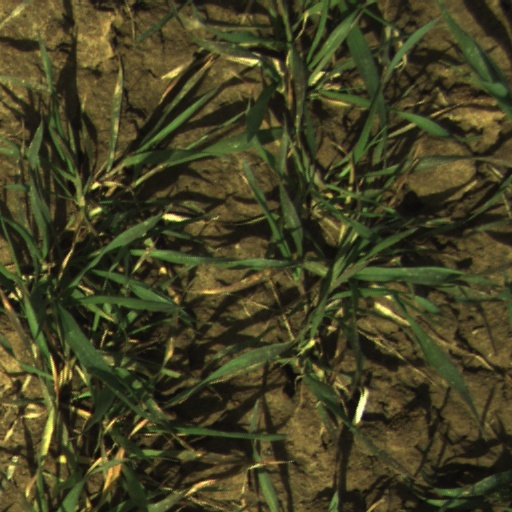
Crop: wheat